Antigua and Barbuda national cricket team

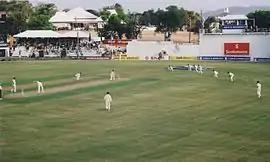
The Antigua Recreation Ground in St. John's is Antigua and Barbuda's national stadium, and has hosted several international cricket matches.

The Antigua and Barbuda national cricket team represents the country of Antigua and Barbuda in cricket. A cricket team representing Antigua and Barbuda has been active since the late 1890s. The Antigua and Barbuda Cricket Association is a member of the Leeward Islands Cricket Association, which itself is a member association of the West Indies Cricket Board, and players from Antigua and Barbuda generally represent the Leeward Islands cricket team at domestic level and the West Indies at international level. The team made its List A debut at the 1998 Commonwealth Games, and its Twenty20 debut at the 2006 Stanford 20/20 tournament. As of 2015, the team had played 14 List A matches and four Twenty20 matches. The team captain is Sylvester Joseph, while Ridley Jacobs is the team coach.